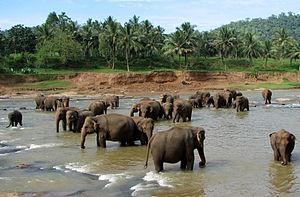
Orphelinat d'éléphants à Pinnawala, Sri Lanka
Les éléphants sont des mammifères proboscidiens de la famille des Éléphantidés. Ils correspondent aujourd'hui à trois espèces réparties en deux genres distincts. L'Éléphant de savane d'Afrique et l'Éléphant de forêt d'Afrique, autrefois regroupés sous la même espèce d'« Éléphant d'Afrique », appartiennent au genre Loxodonta, tandis que l'Éléphant d'Asie, anciennement appelé « éléphant indien », appartient au genre Elephas. Ils se différencient par certaines caractéristiques anatomiques, les éléphants d'Asie étant en général plus petits avec des oreilles plus petites, ou encore une différence du bout de la trompe. Ces espèces survivantes font localement l'objet de programmes ou de projets de réintroduction et de protection.